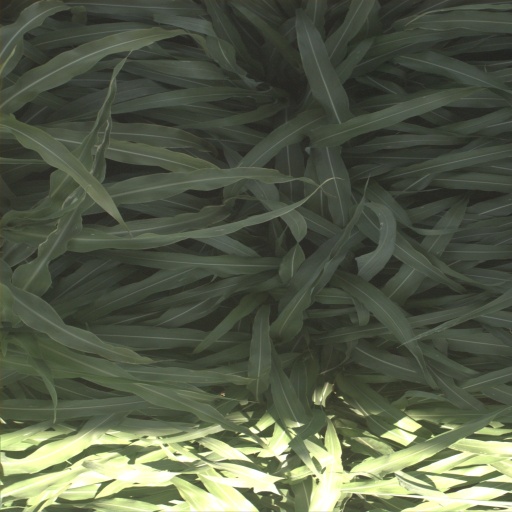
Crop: sorghum